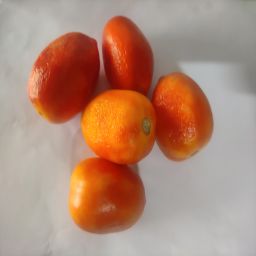
Crop: Tomato
Quality: Ripe